Jody (singer)

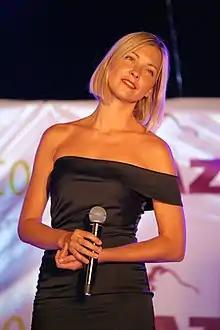
Julie Erikssen, Coartjazz 2018, Coaraze

Julie Erikssen, is a French jazz singer and songwriter who gained fame in 2002 with the song "Dans ce monde" which she followed by another hit in 2004 titled "Entre l'ombre et la lumière" by the name of "Jody", before she started jazz.